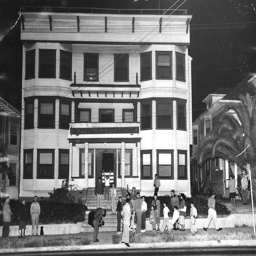
the building from where person was kidnapped .